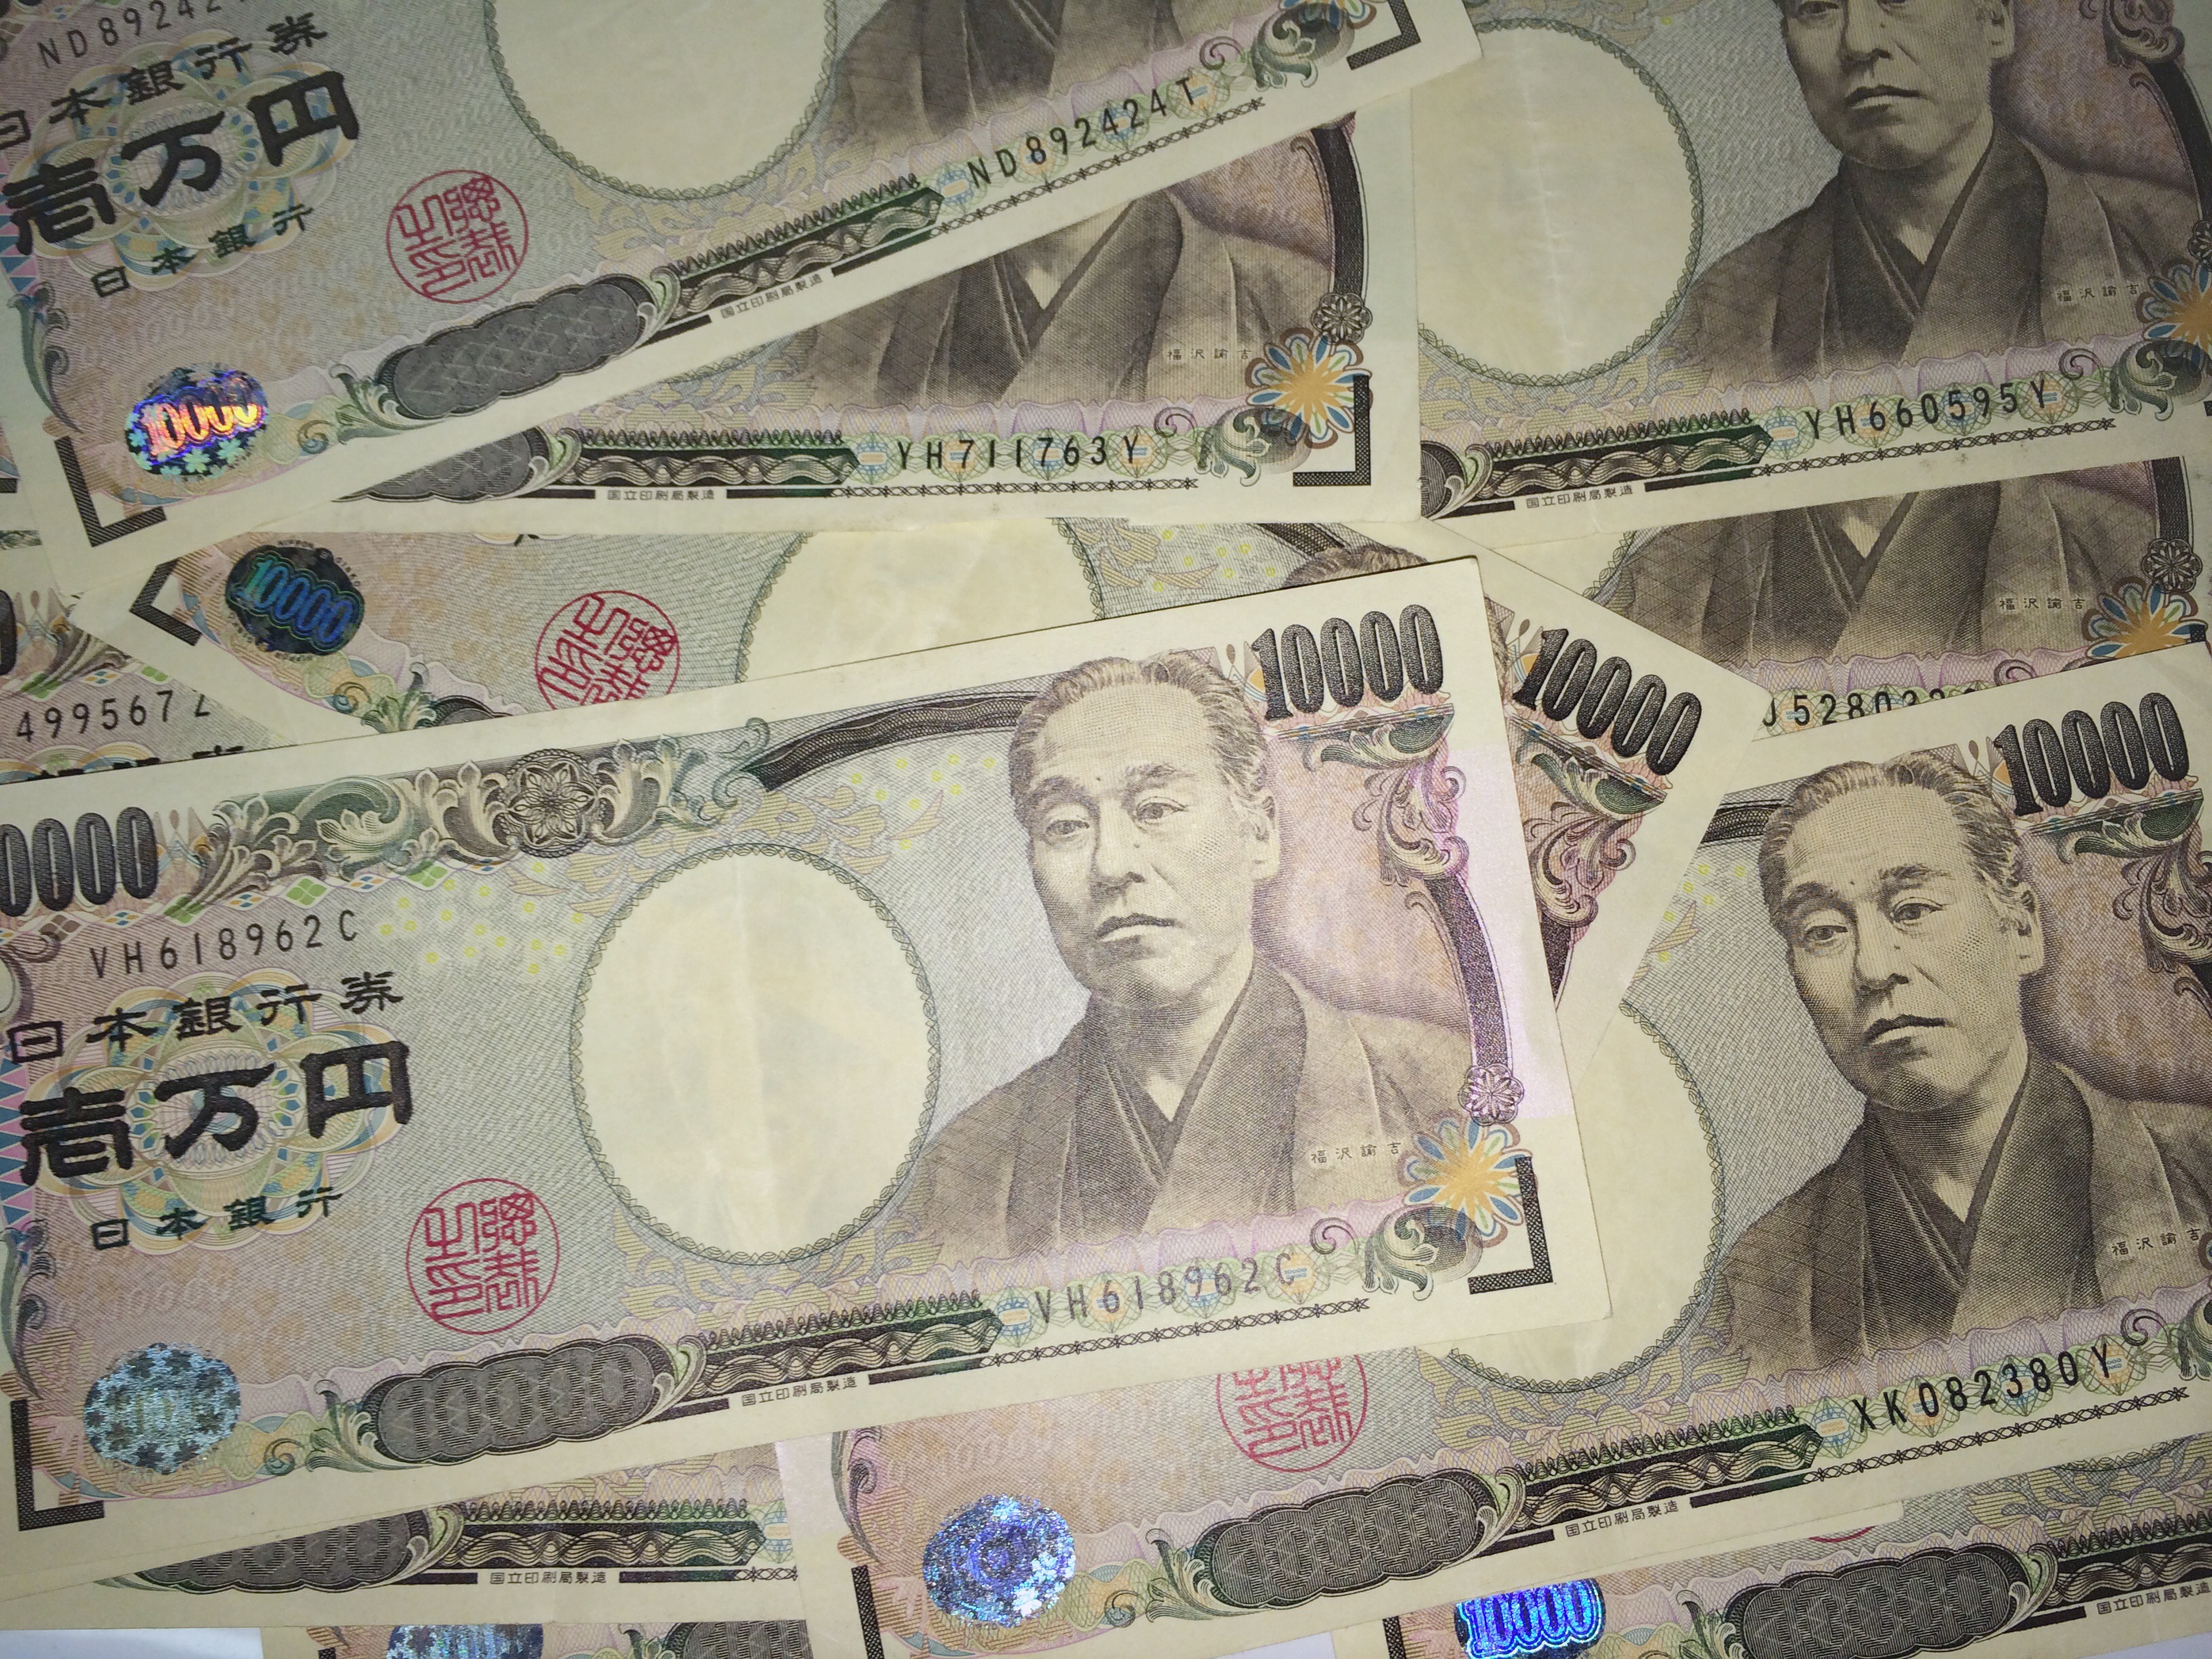
money, paper, material, cash, currency, dollar, yen, wealth, banknote, money handling, japanese yen